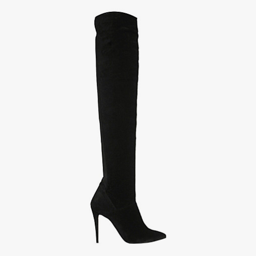
guess over the knee boots